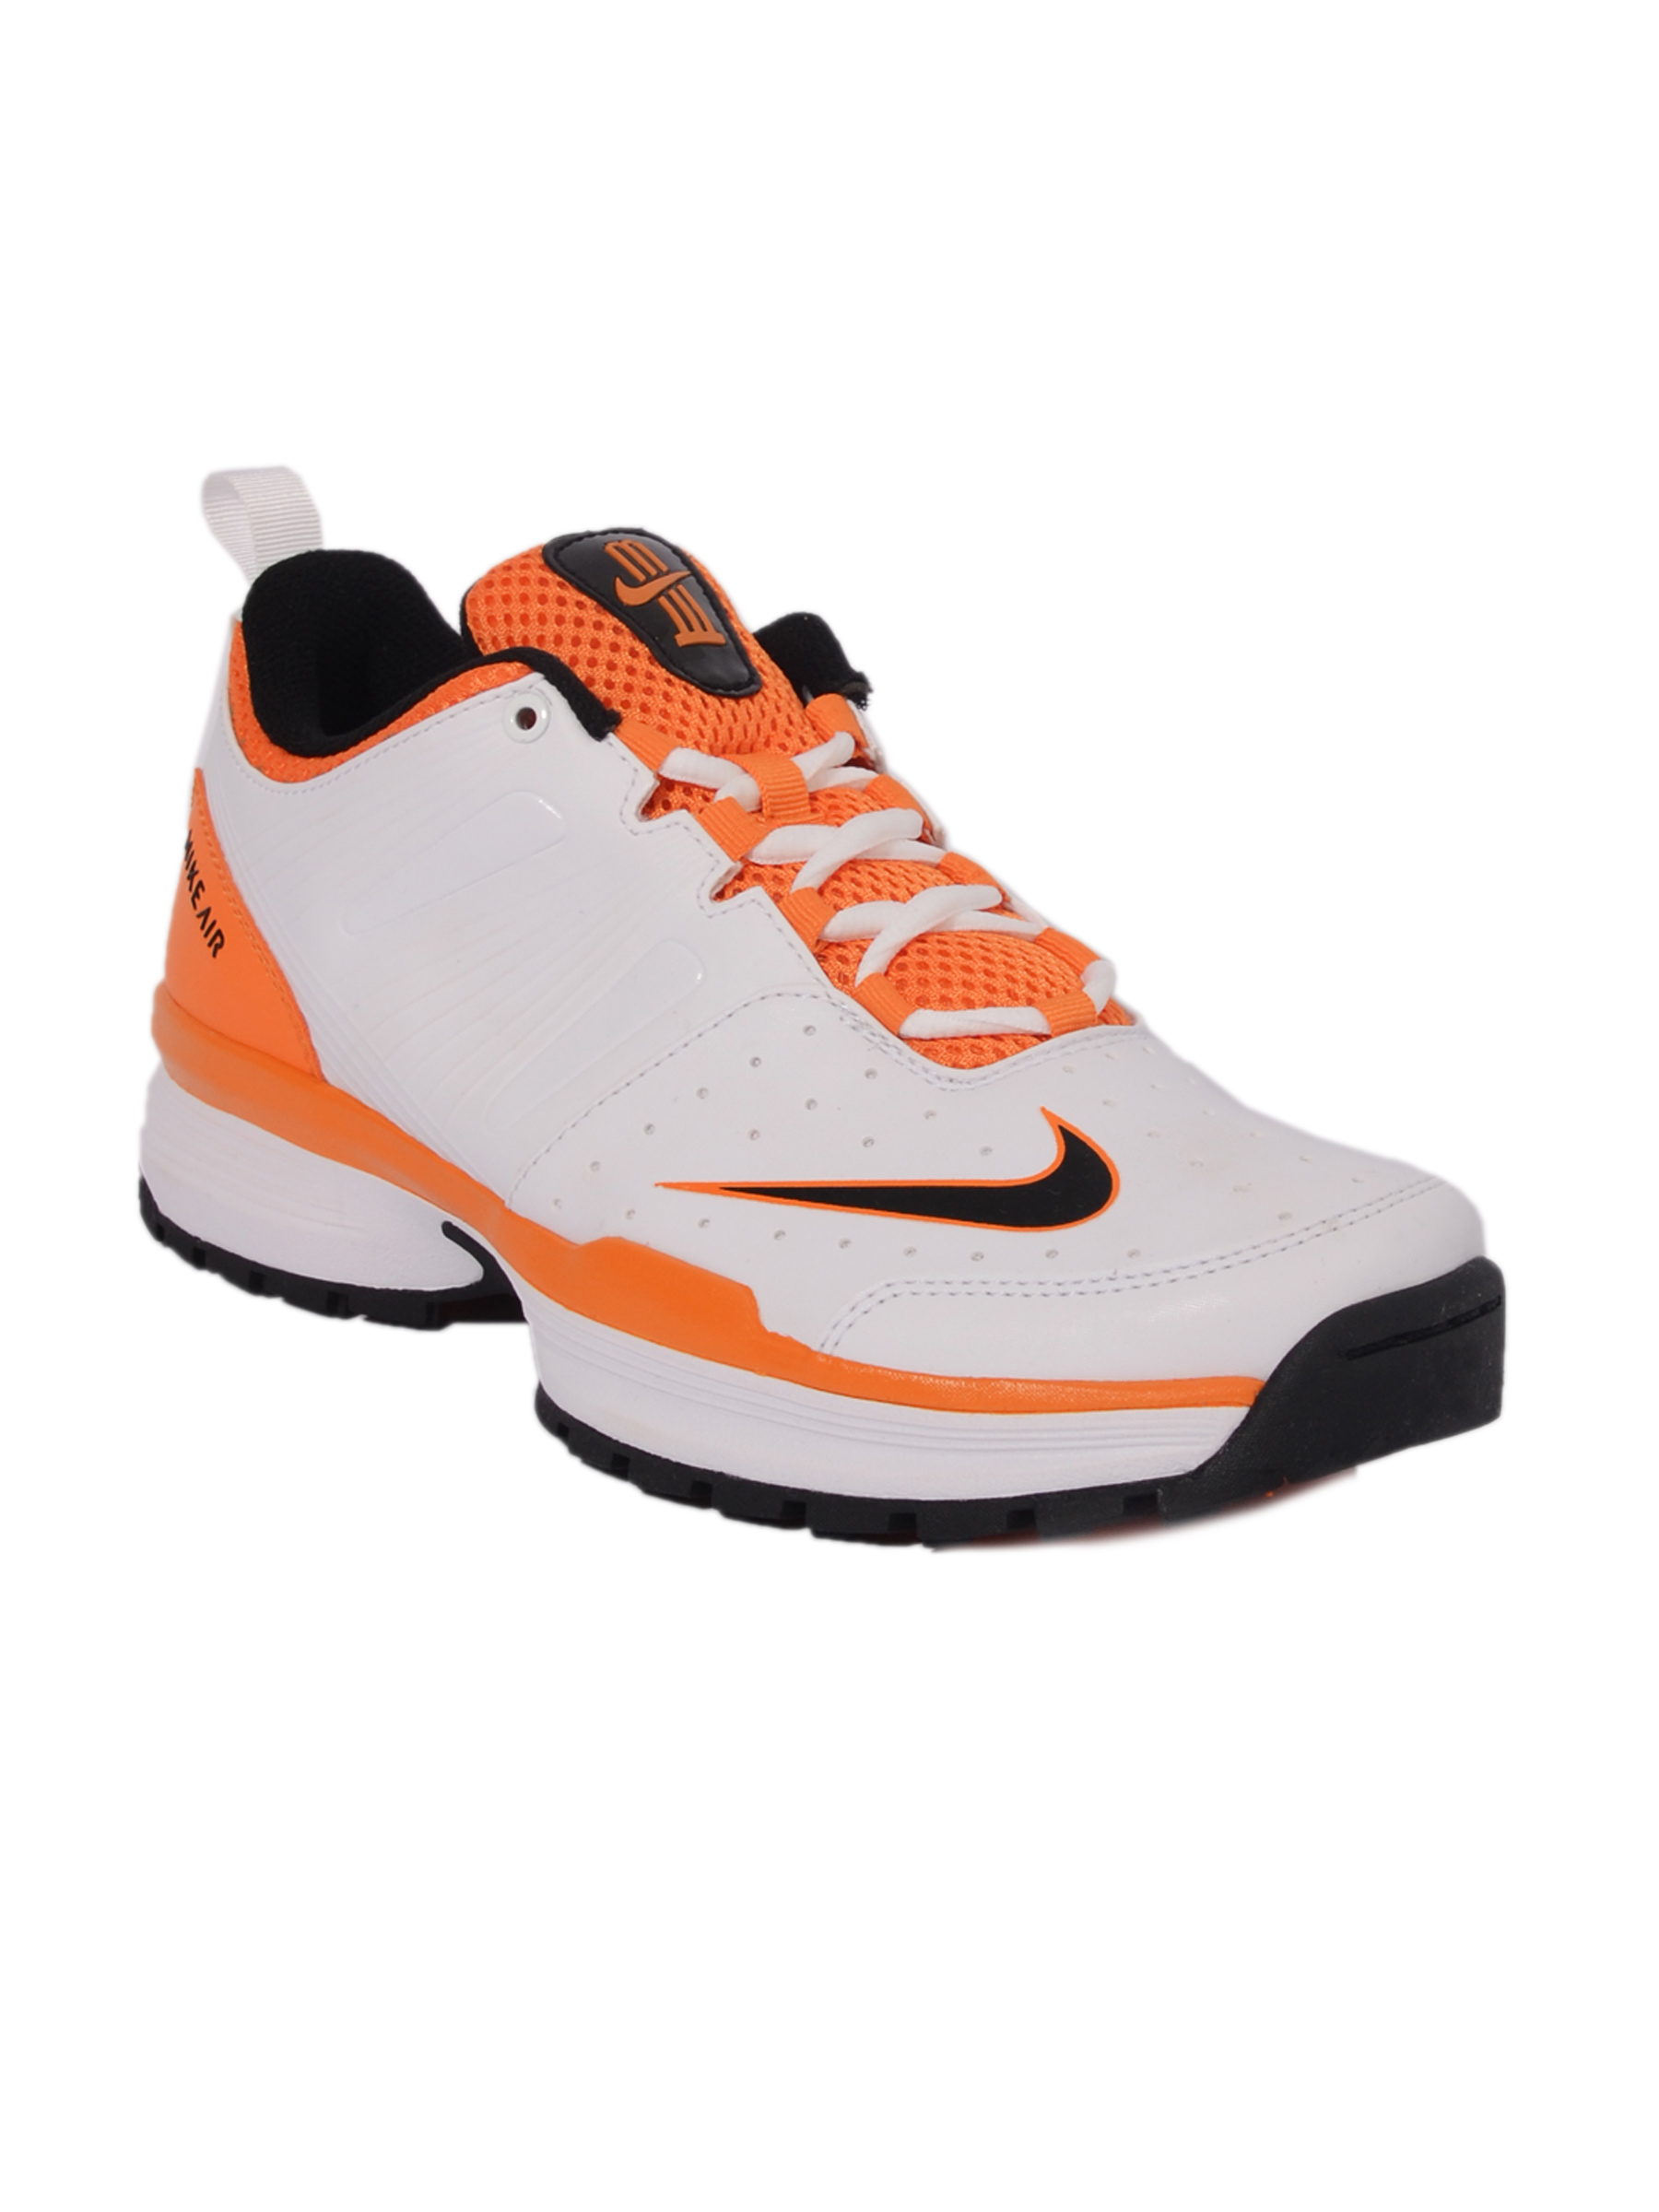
Nike Men's Air Googly 2 White Orange Shoe
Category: Footwear / Shoes / Sports Shoes
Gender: Men
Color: White
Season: Summer 2012
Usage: Sports